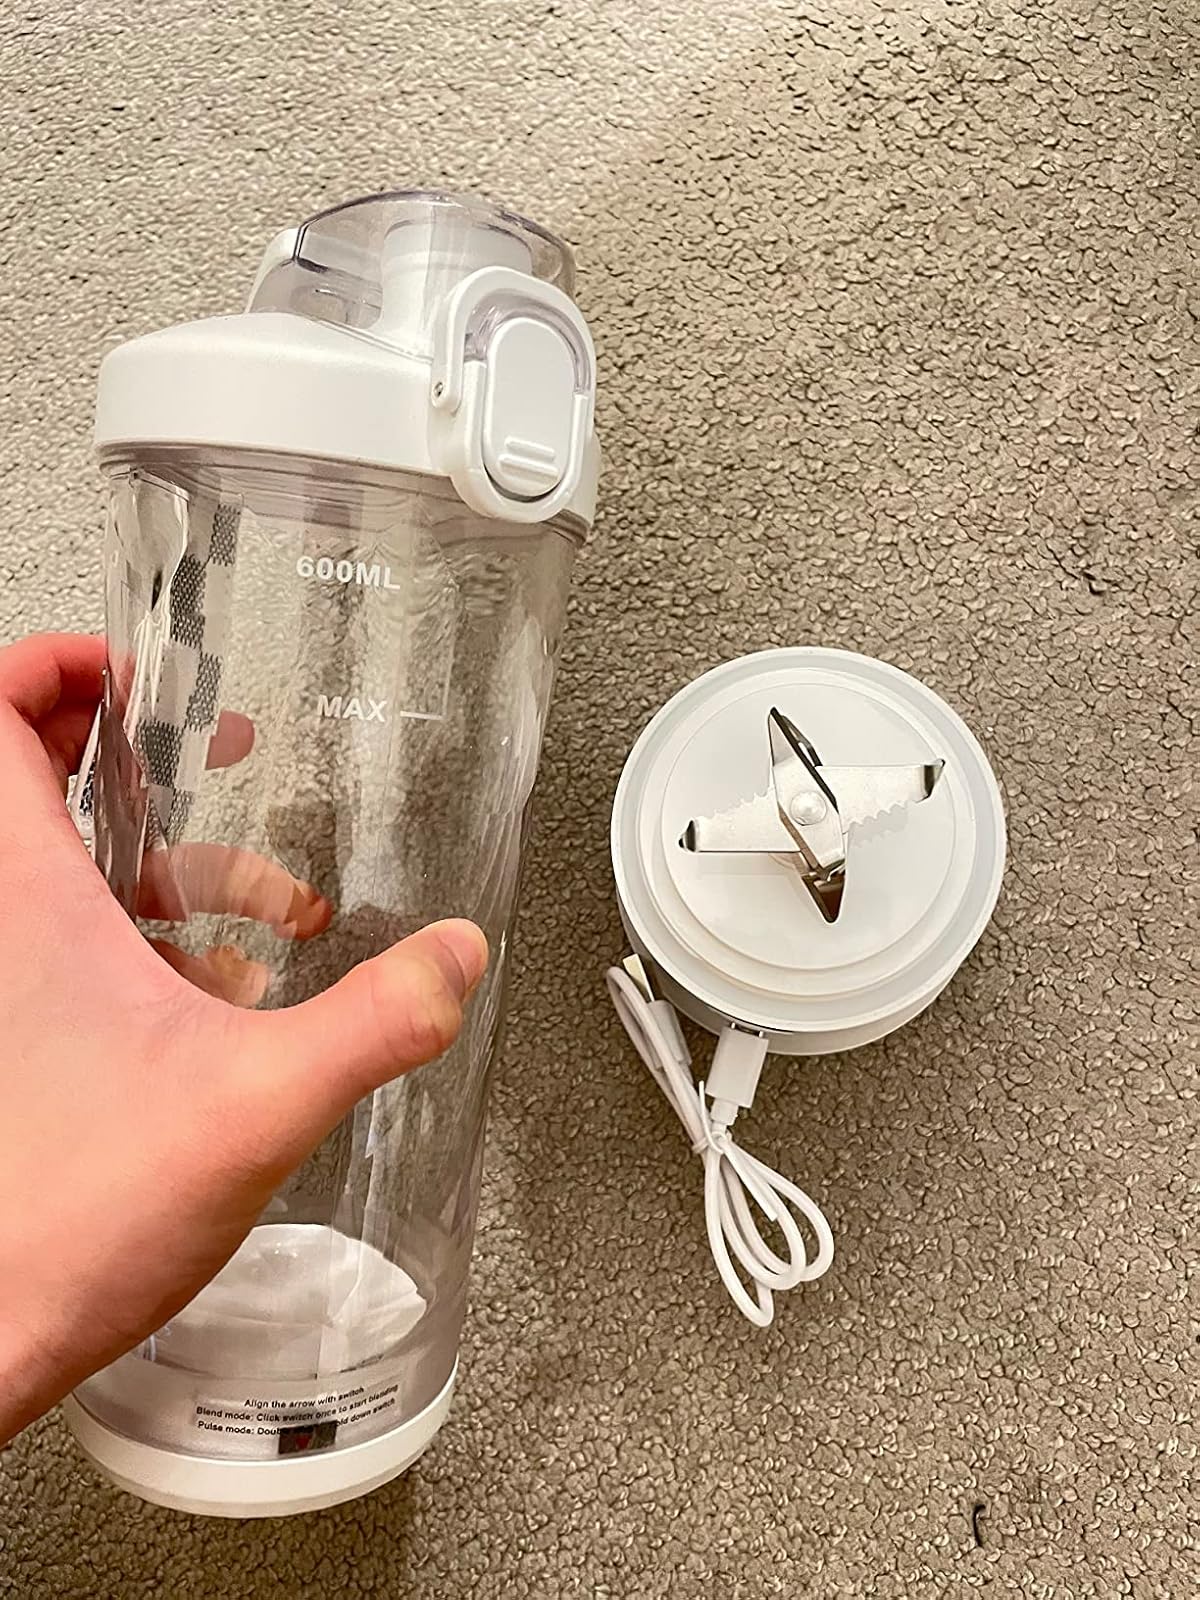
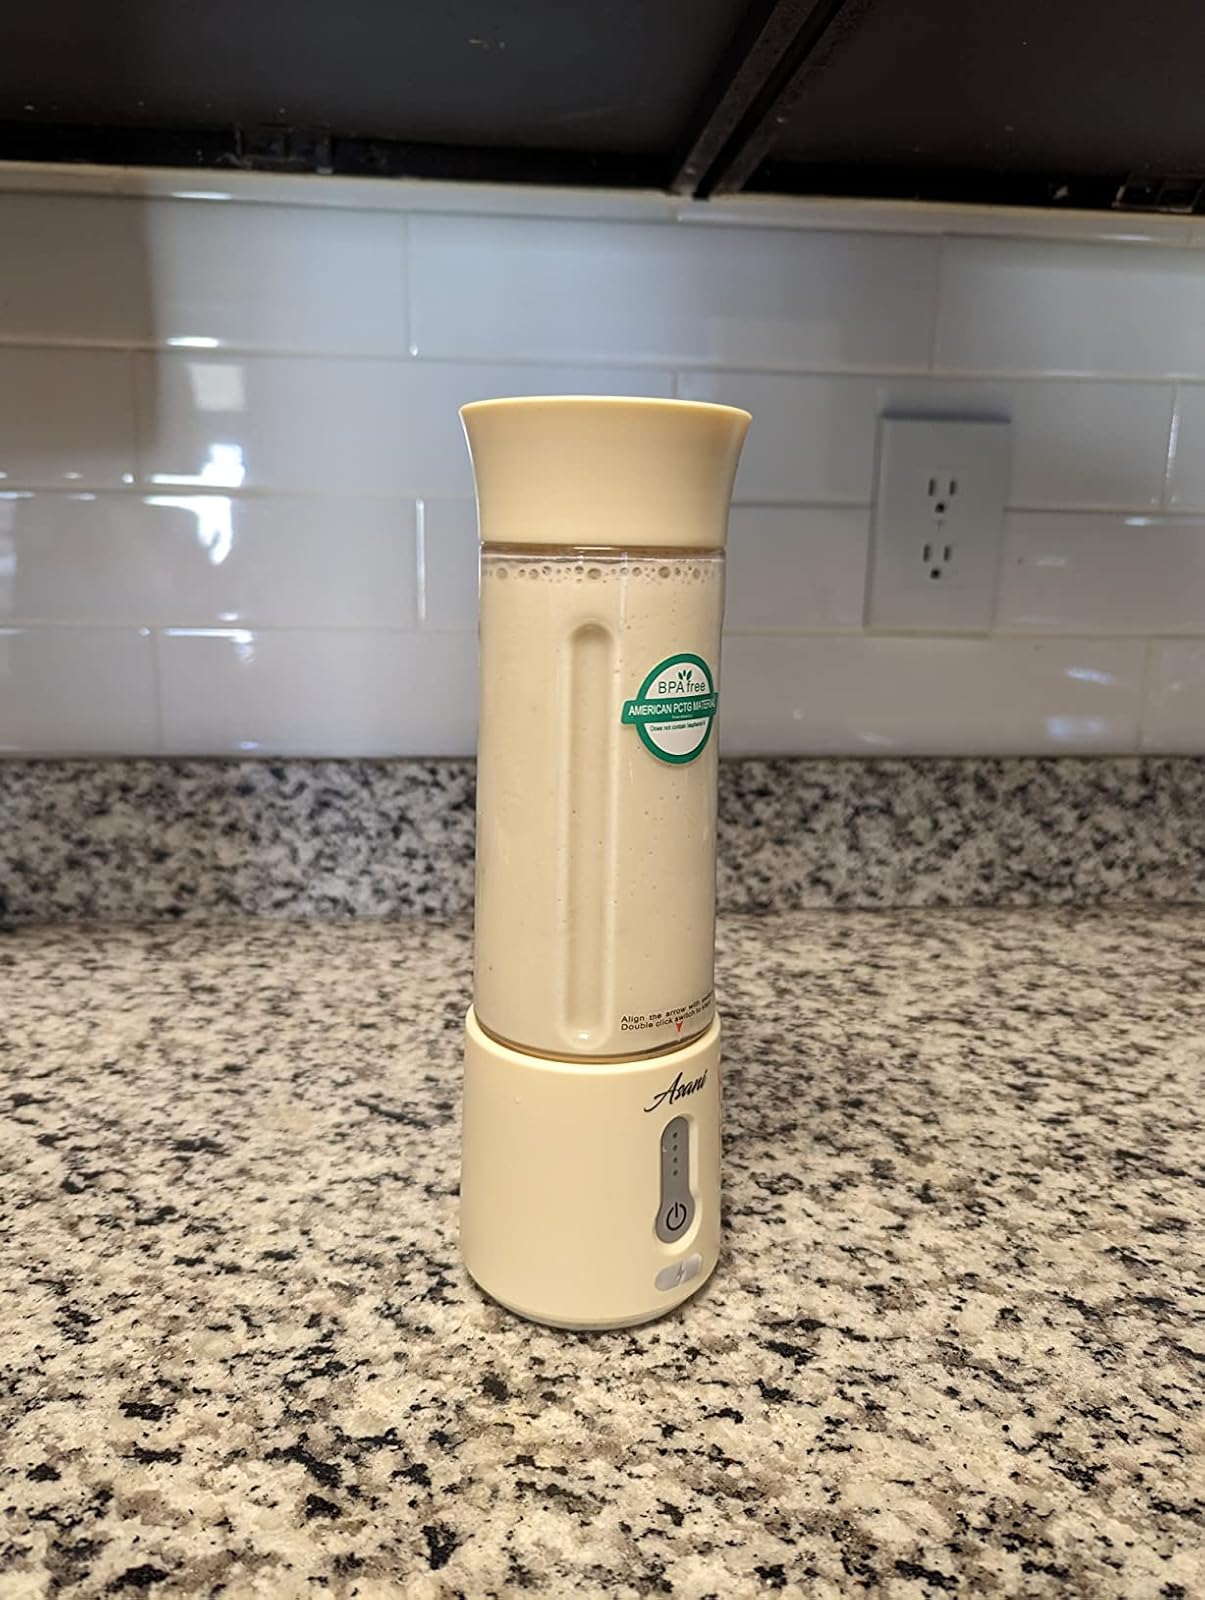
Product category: items_blender
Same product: no